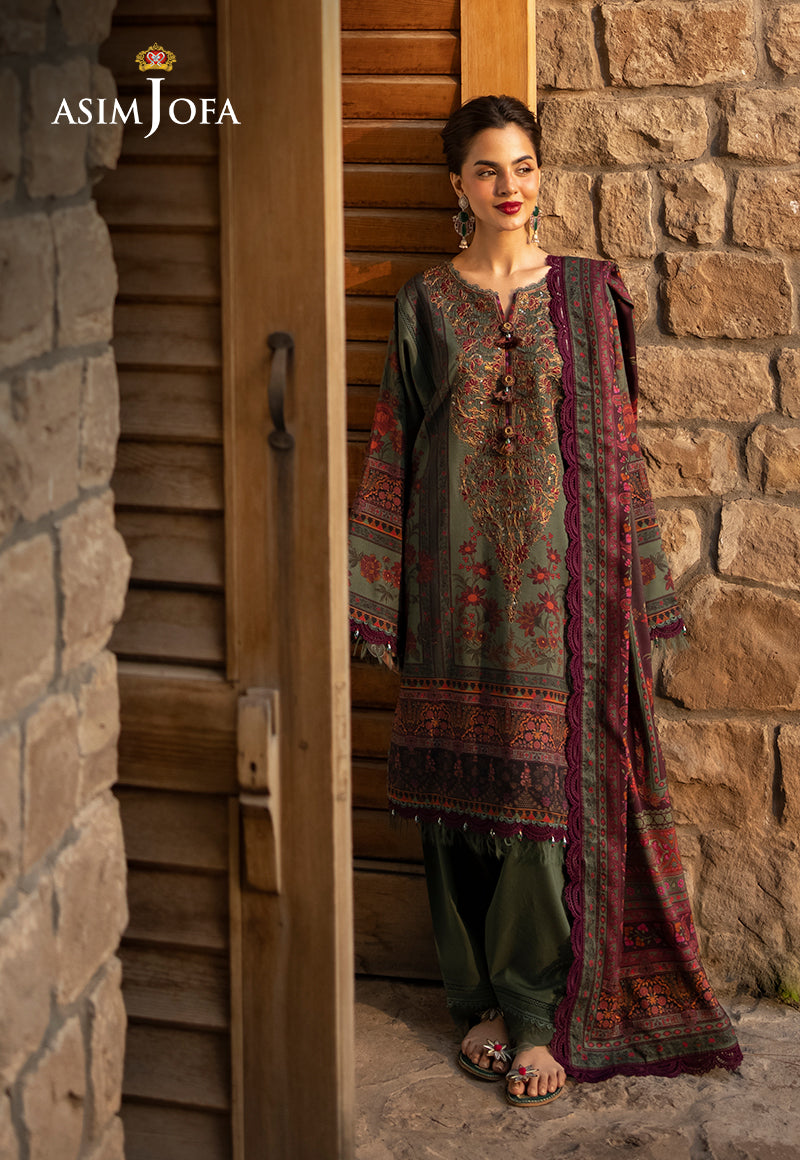
dark green multi embroidered salwar suit by